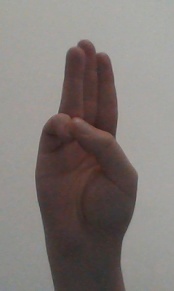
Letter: thaa